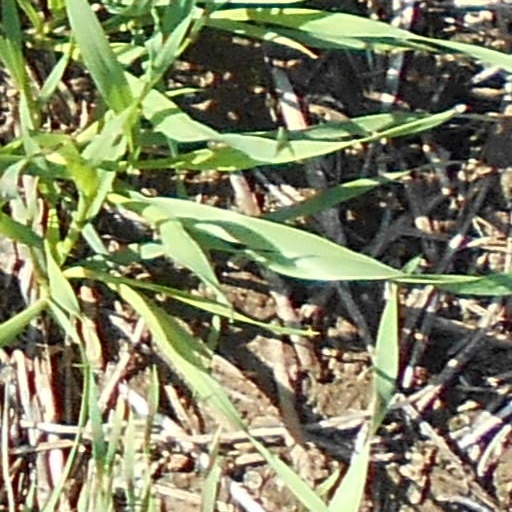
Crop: wheat